Edwin H. Brainard

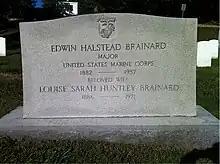
Grave of Brainard at Arlington National Cemetery

Edwin H. Brainard died on February 27, 1957, in Pinellas County, Florida. He was buried in Arlington National Cemetery.